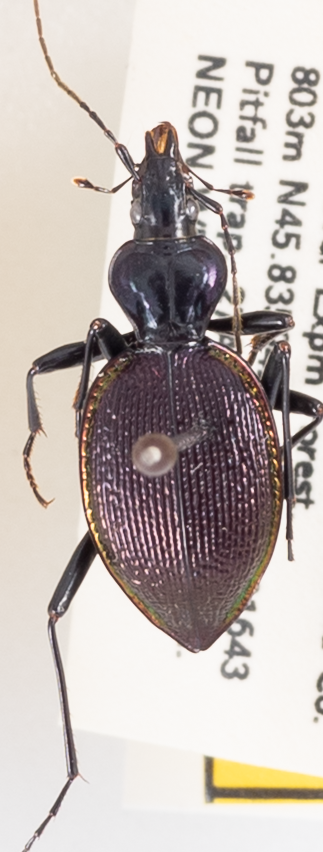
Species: Scaphinotus marginatus
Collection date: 2019-08-27 04:00:00
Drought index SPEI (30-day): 0.3
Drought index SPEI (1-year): -1.45
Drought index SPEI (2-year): -1.69